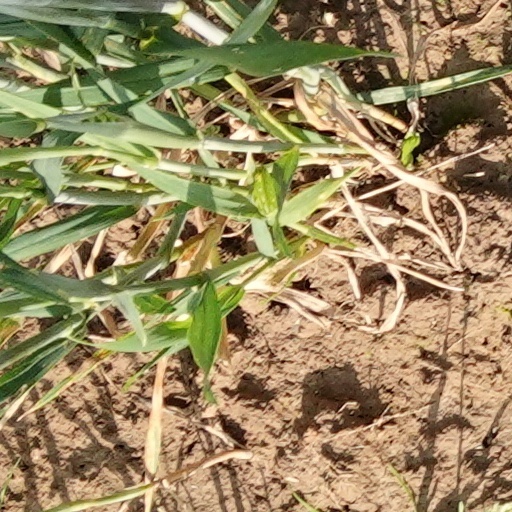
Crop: wheat